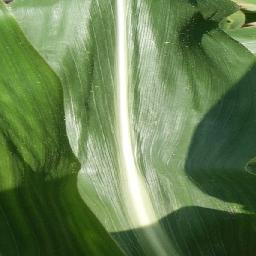
Label: Corn_(Maize)___Healthy